Acherontia lachesis

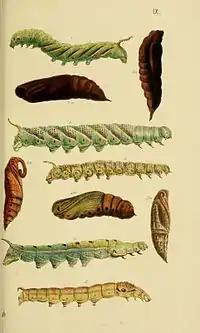
Larva (2) and pupa (2a) of "Acherontia lachesis"

"A. lachesis" is much larger than "Acherontia styx". The segmental bands and grey stripe occupy so much of the abdomen that only small patches of yellow are left. The hindwing has a large black patch at the base. The medial and post-medial bands are so broad that only narrow bands of yellow remain. The ventral side of the abdomen is banded with black and the wings are banded with black and have a spot in the cell of each. the larva differs from "A. styx" in having blue streaks above the yellow ones; before pupating it turns brown and the oblique streaks disappear.